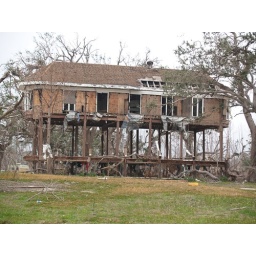
a house in mississippi, the surge water came with such force it gutted out the bottom floor